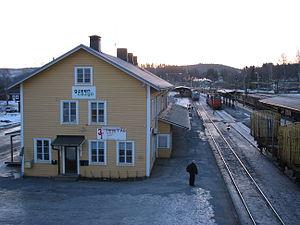
La Gare de Långsele est une gare ferroviaire suédoise située à Långsele.